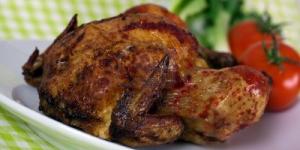
pollo asado con salsa delicada